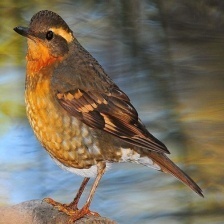
Species: VARIED THRUSH
Scientific name: IXOREUS NAEVIUS